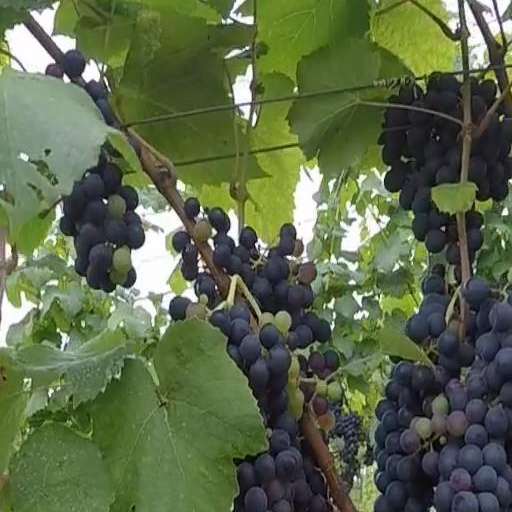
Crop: grape